Kiss and Tell (1945 film)

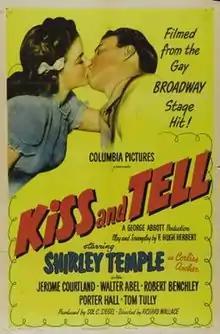
Theatrical release poster

Kiss and Tell is a 1945 American comedy film starring then 17-year-old Shirley Temple as Corliss Archer. In the film, two teenage girls cause their respective parents much concern when they start to become interested in boys. The parents' bickering about which girl is the worse influence causes more problems than it solves.